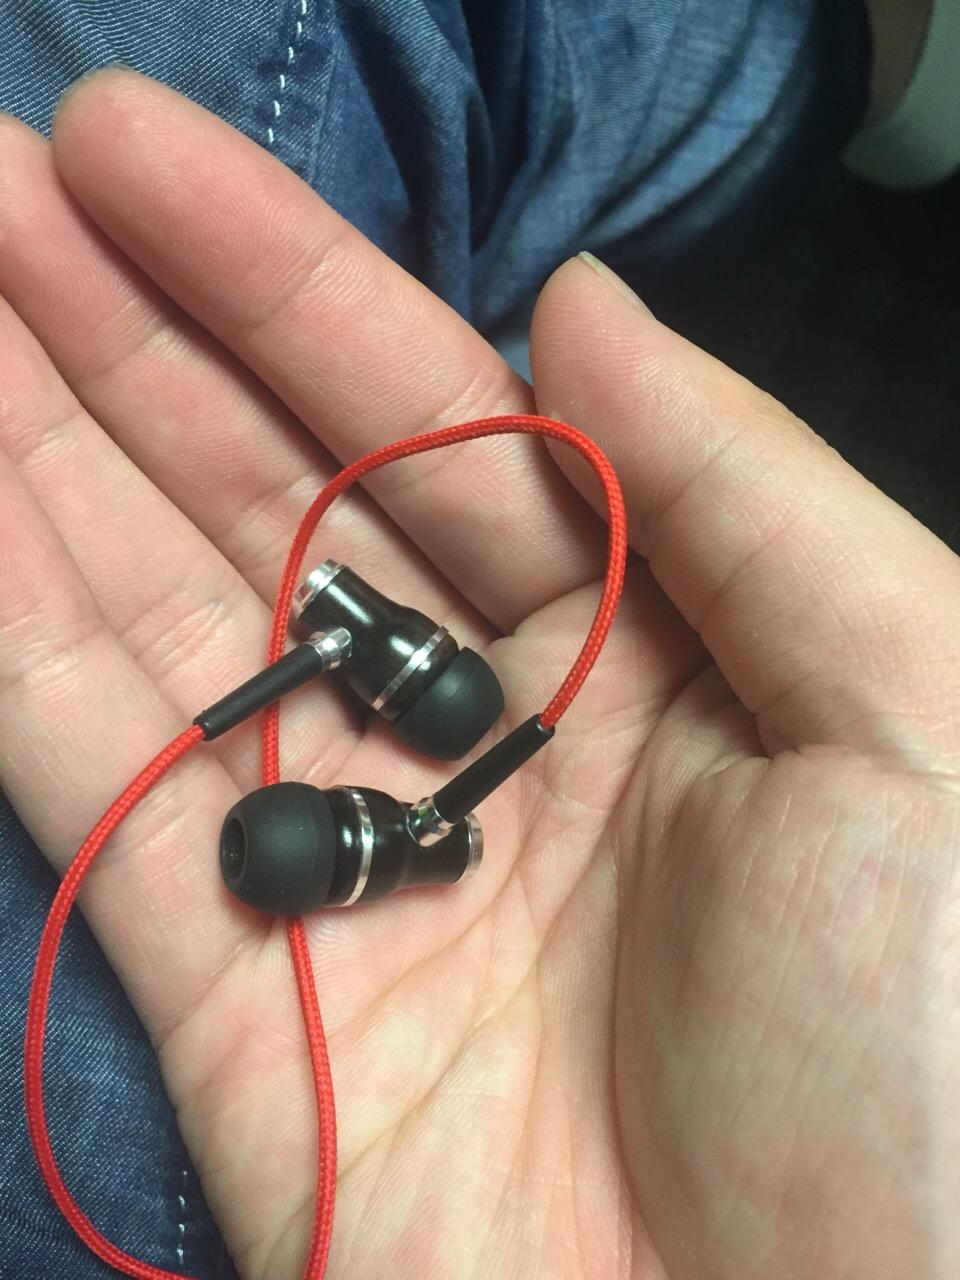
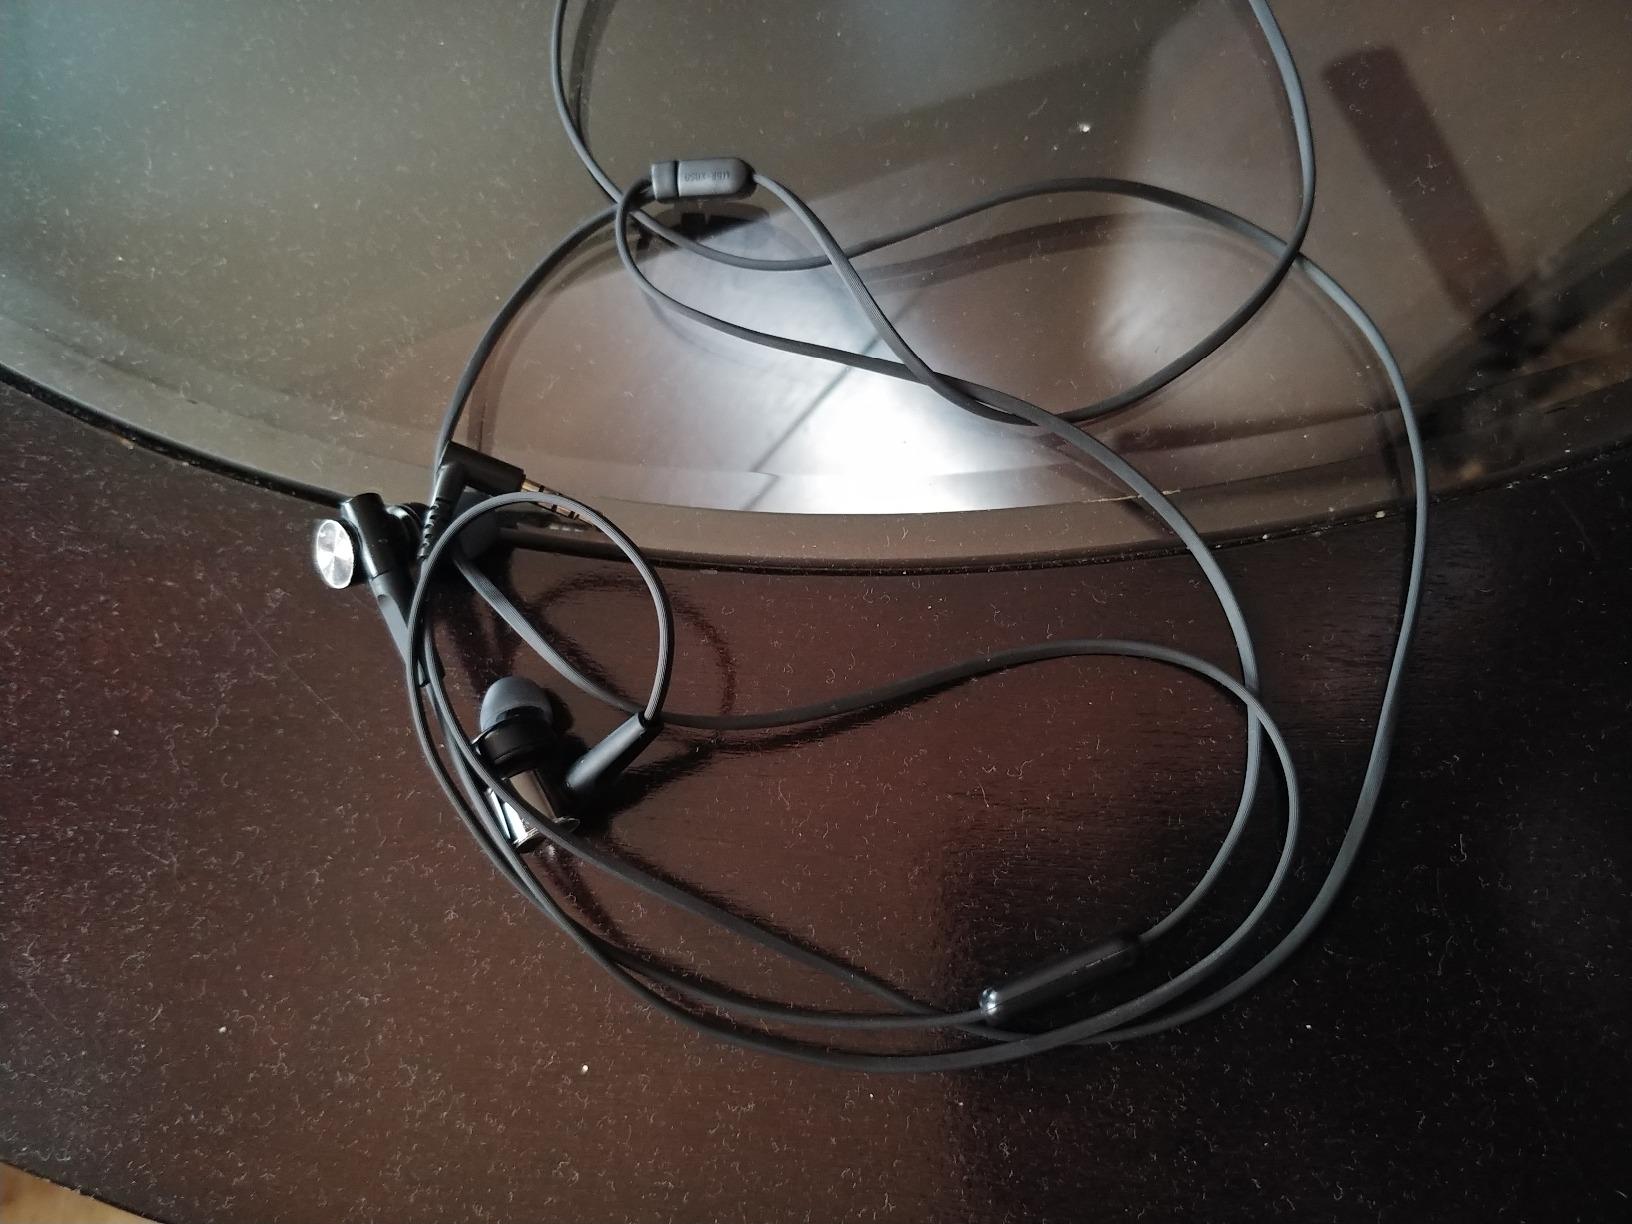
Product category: headphones
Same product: no